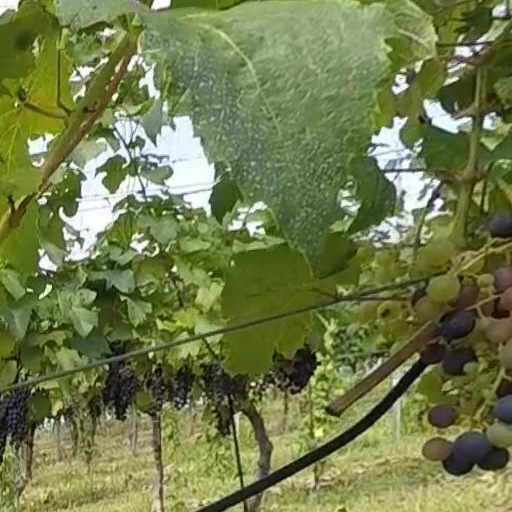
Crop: grape